Crawl (2019 film)

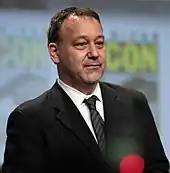
Producer Sam Raimi

On May 1, 2018, Paramount Pictures announced it had acquired the rights to the film, and described the antagonists as the "most savage and feared predators" in Florida. Aja, whose previous credits at the time included the horror films "Piranha 3D" (2010) and "Horns" (2013), came on board to direct the thriller produced by Flores and Sam Raimi. The project had previously been in development through Lakeshore Entertainment and Annapurna Pictures before moving to Paramount to benefit from the success of "A Quiet Place" (2018), another low-budget horror film from the studio. Aja listed the one-location styles of "Alien" (1979) and "Cujo" (1983) and the setting in Raimi's "The Evil Dead" (1981) as inspirations for the film. With "Jaws" (1975) serving as "the blueprint", Aja wanted the film to feel similar to riding a rollercoaster: suspenseful. Paramount agreed to keep the runtime short, and ultimately decided on 87 minutes. Aja went against the advice of multiple executives to introduce the alligators early on in the film, as he believed this would be unexpected to the general audience. One idea considered for the ending would have seen the main characters get eaten by an alligator. Aja also said there were several discussions on "whether the dog would live or not"; alternate scenarios involved an alligator biting the dog's tail off, the main characters feeding the dog to the alligators to escape their home, and the dog sacrificing itself to save its owners. The happy ending was picked to evoke a positive response from audiences.